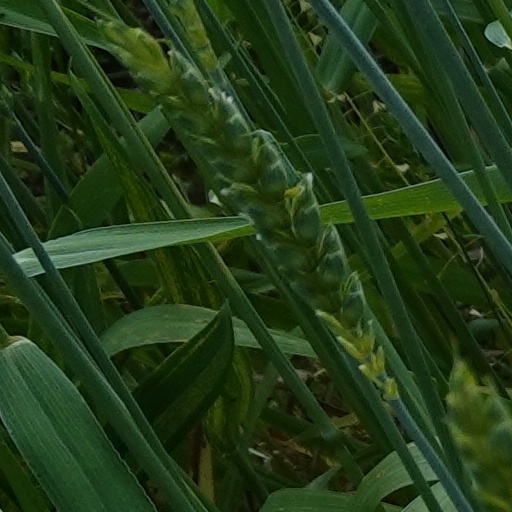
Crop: wheat